Arne Dagfin Dahl

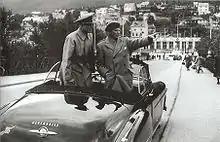
Deputy Supreme Commander Europe of NATO Field Marshal Bernard Law Montgomery and Major General Arne Dagfin Dahl on inspection in Narvik on 5 July 1951.

A.D. Dahl became a Major General and commander of District Command North in 1945.